Portugal

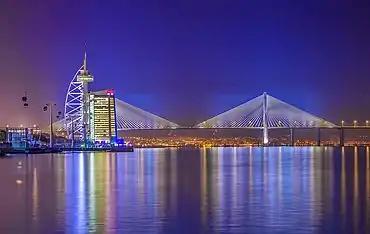
Vasco da Gama Tower in Parque das Nações with the Vasco da Gama Bridge, the longest bridge in the EU, in Lisbon

In 1986 Portugal alongside Spain, joined the European Economic Community which later became the European Union (EU). Portugal's economy progressed considerably as a result of European Structural and Investment Funds and companies' easier access to foreign markets.